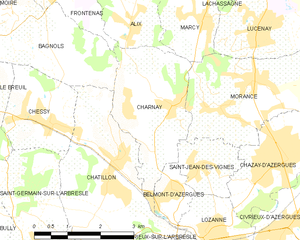
Carte des communes françaises